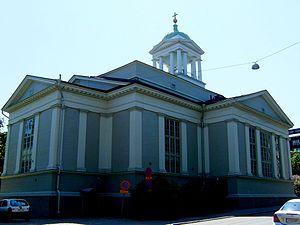
Cet article recense les églises évangéliques-luthériennes de Finlande.
La vieille église d'Helsinki est située dans le quartier Kamppi à Helsinki en Finlande.